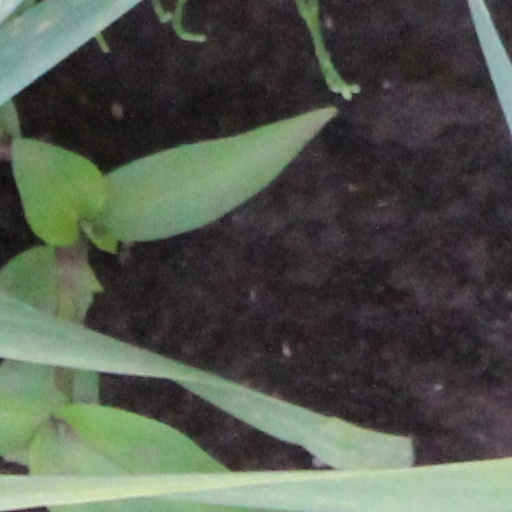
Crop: wheat